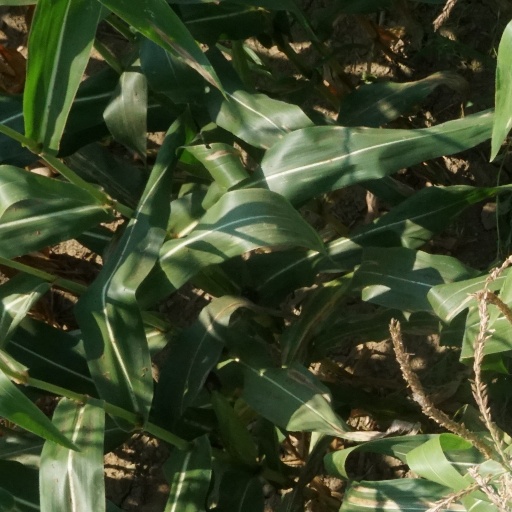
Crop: maize; corn